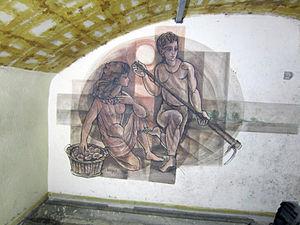
René Villiger, né le 6 février 1931 à Sins et mort le 22 octobre 2010 à Cham, est un peintre suisse.